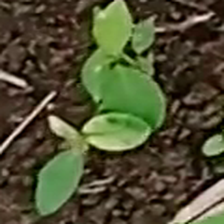
Weed species: Moti_dudhi(Euphorbia_geneculata_L)